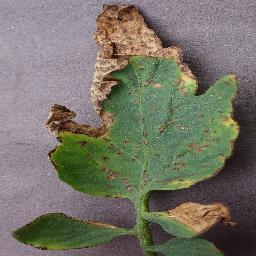
Label: Tomato___Bacterial_spot